Banco Comercial do Atlântico

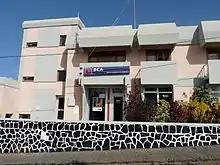
A BCA branch in São Filipe on the island of Fogo

The bank was created on September 1, 1993, when the government split off the commercial banking functions from the Bank of Cape Verde into the newly established Banco Comercial do Atlântico. Privatization of BCA was authorised in 1998, and the group formed by Caixa Geral de Depósitos and Banco Interatlântico was selected as a strategic partner in February 2000. In 2019 CGD/BI sold 52.65% of the shares of BCA. The National Institute of Social Security owns 10%.